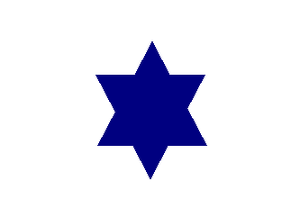
Le VIIIe corps est un corps d'armée de l'armée de l'Union pendant la guerre de Sécession.